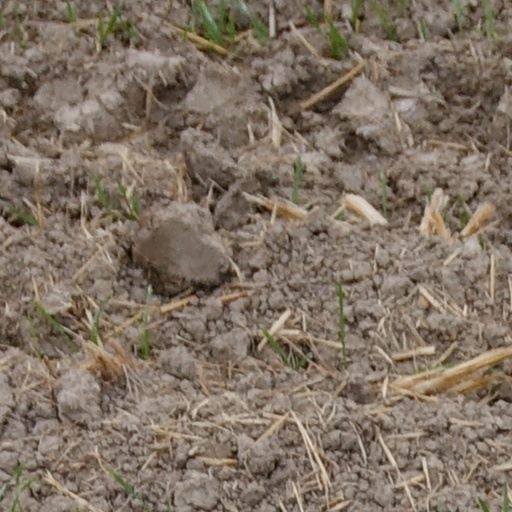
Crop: wheat